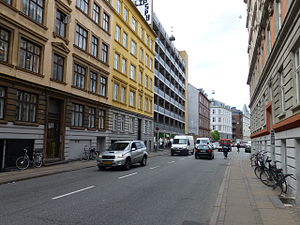
Kingosgade
Den københavnske del af Kingosgade.
Kingosgade er en forholdsvis kort hovedgade på Vesterbro i København. Gaden krydser grænsen mellem Københavns Kommune og Frederiksberg Kommune, og går fra Vesterbrogade i forlængelse af Enghavevej til et skævt kryds med Frederiksberg Allé og Alhambravej. Gaden er hovedsageligt bebygget med etageejendomme med forskellige butikker i en del af stueetagerne. Gaden blev opkaldt efter digteren og biskoppen Thomas Kingo i 1884.